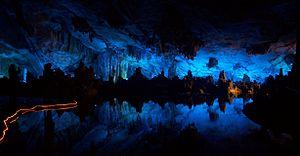
Grotte de la flûte du pan (Guilin).
L'éclairage est l'ensemble des moyens qui permettent à l'homme de doter son environnement des conditions de luminosité qu'il estime nécessaires à son activité ou son agrément. L'éclairage associe une source lumineuse et d'éventuels dispositifs de type batteries, luminaires ou miroir/puits de lumière.
Un chemin est une voie, un passage destiné à la circulation humaine ou animale.